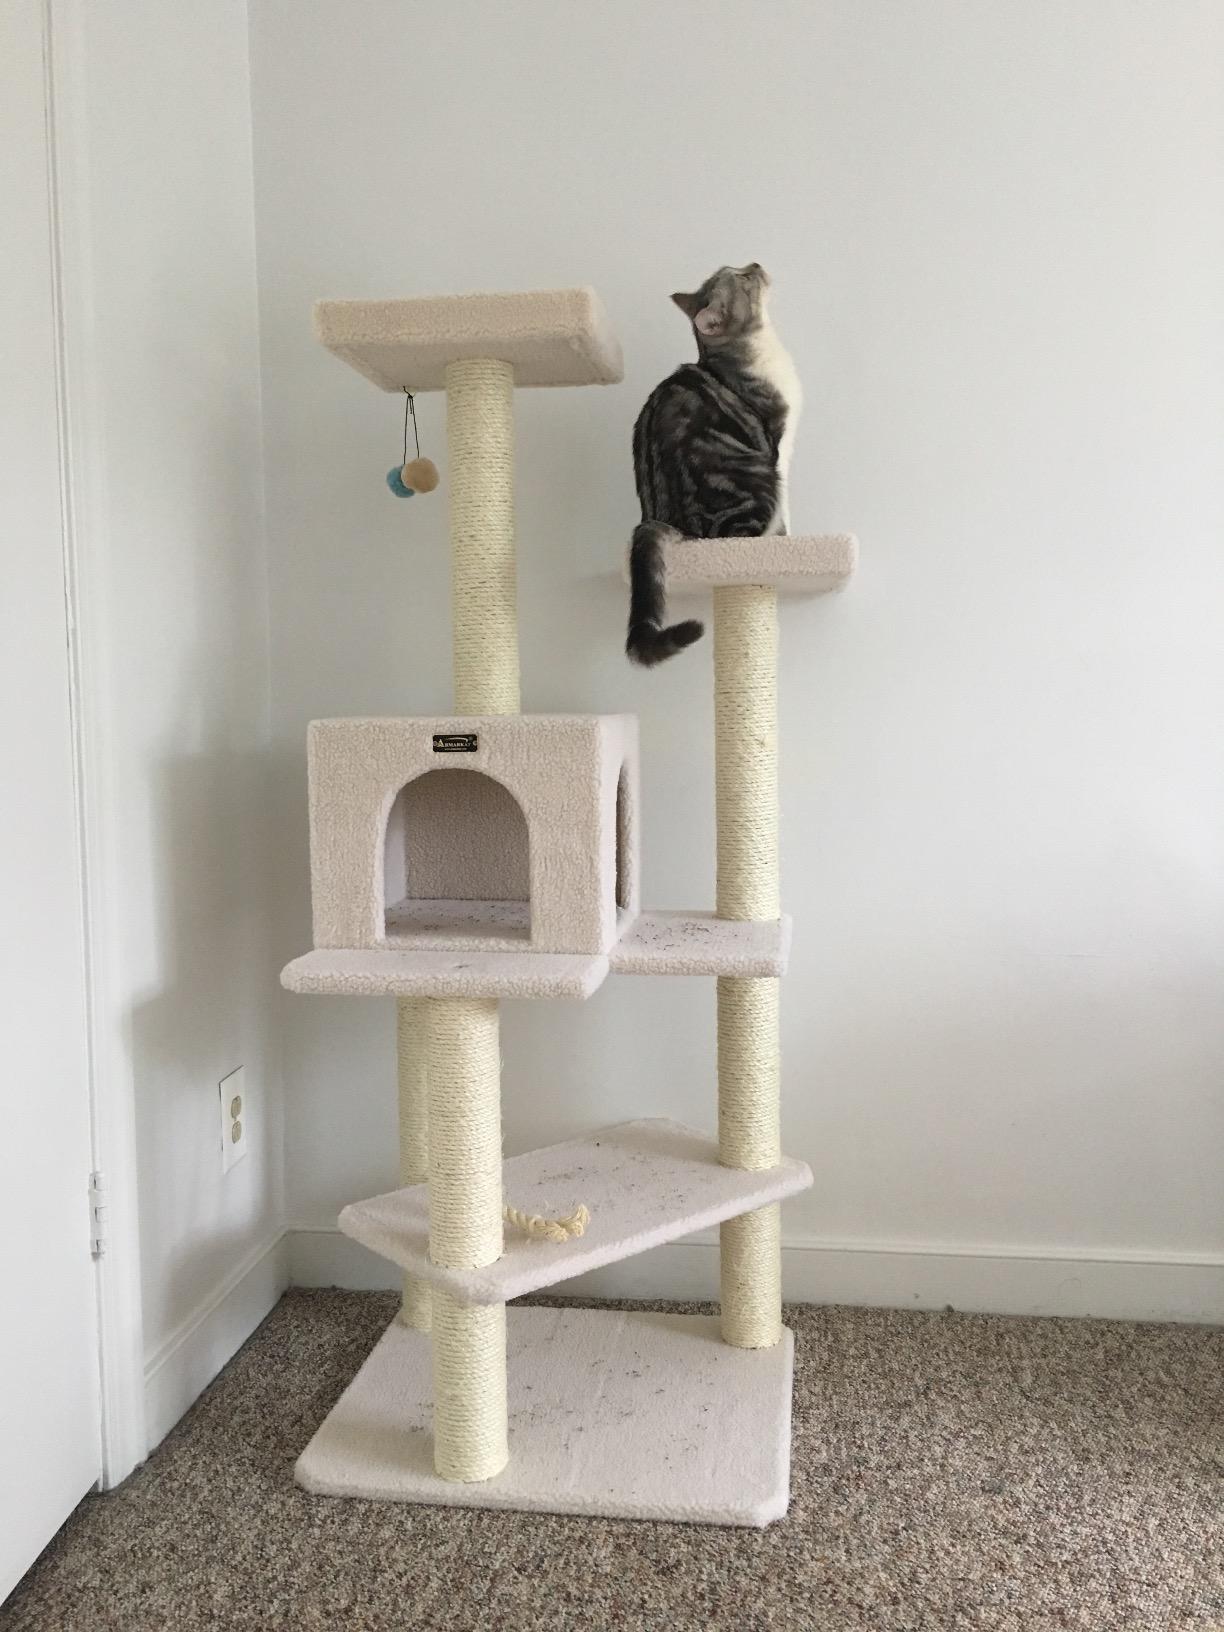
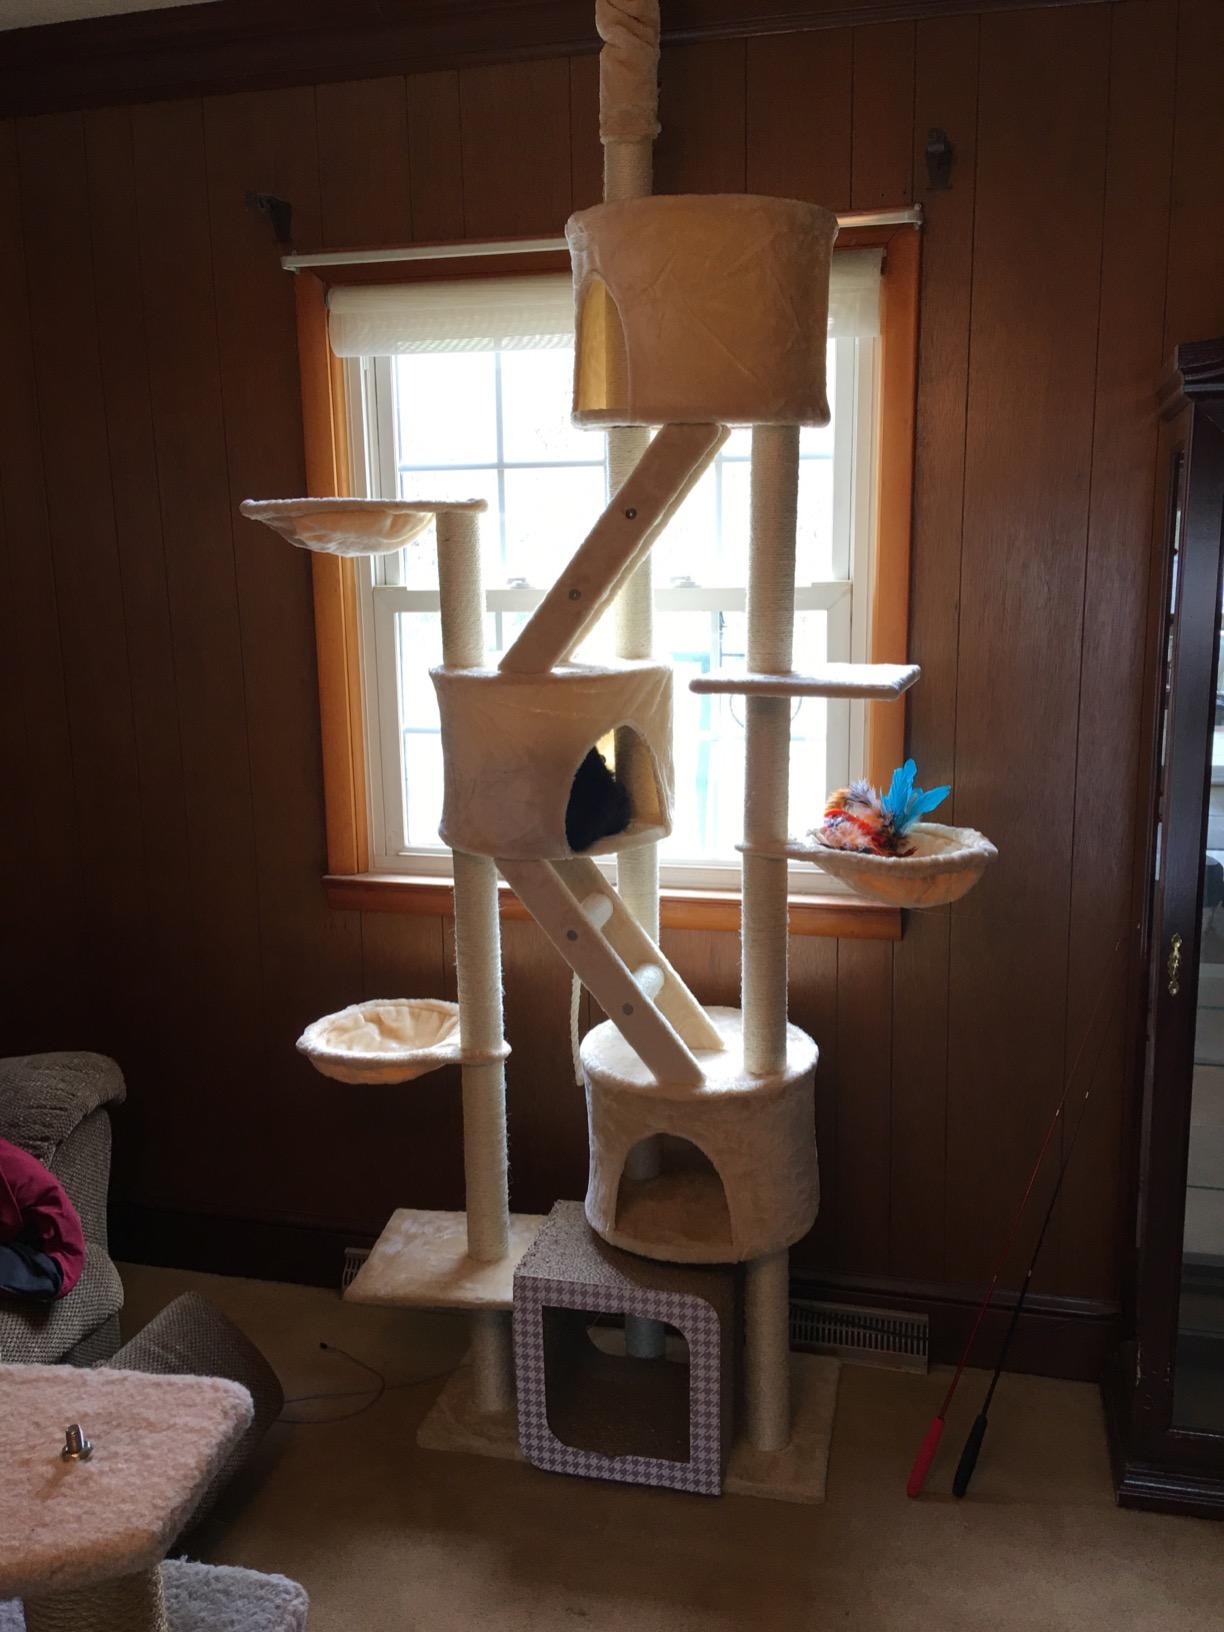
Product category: items_cat tree
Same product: no